Pre-dreadnought battleship

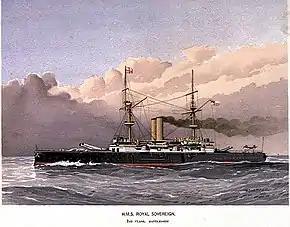
was the first pre-dreadnought battleship of the Royal Navy.

Pre-dreadnought battleships were sea-going battleships built from the mid- to late- 1880s to the early 1900s. Their designs were conceived before the appearance of in 1906 and their classification as "pre-dreadnought" is retrospectively applied. In their day, they were simply known as "battleships" or else more rank-specific terms such as "first-class battleship" and so forth. The pre-dreadnought battleships were the pre-eminent warships of their time and replaced the ironclad battleships of the 1870s and 1880s.